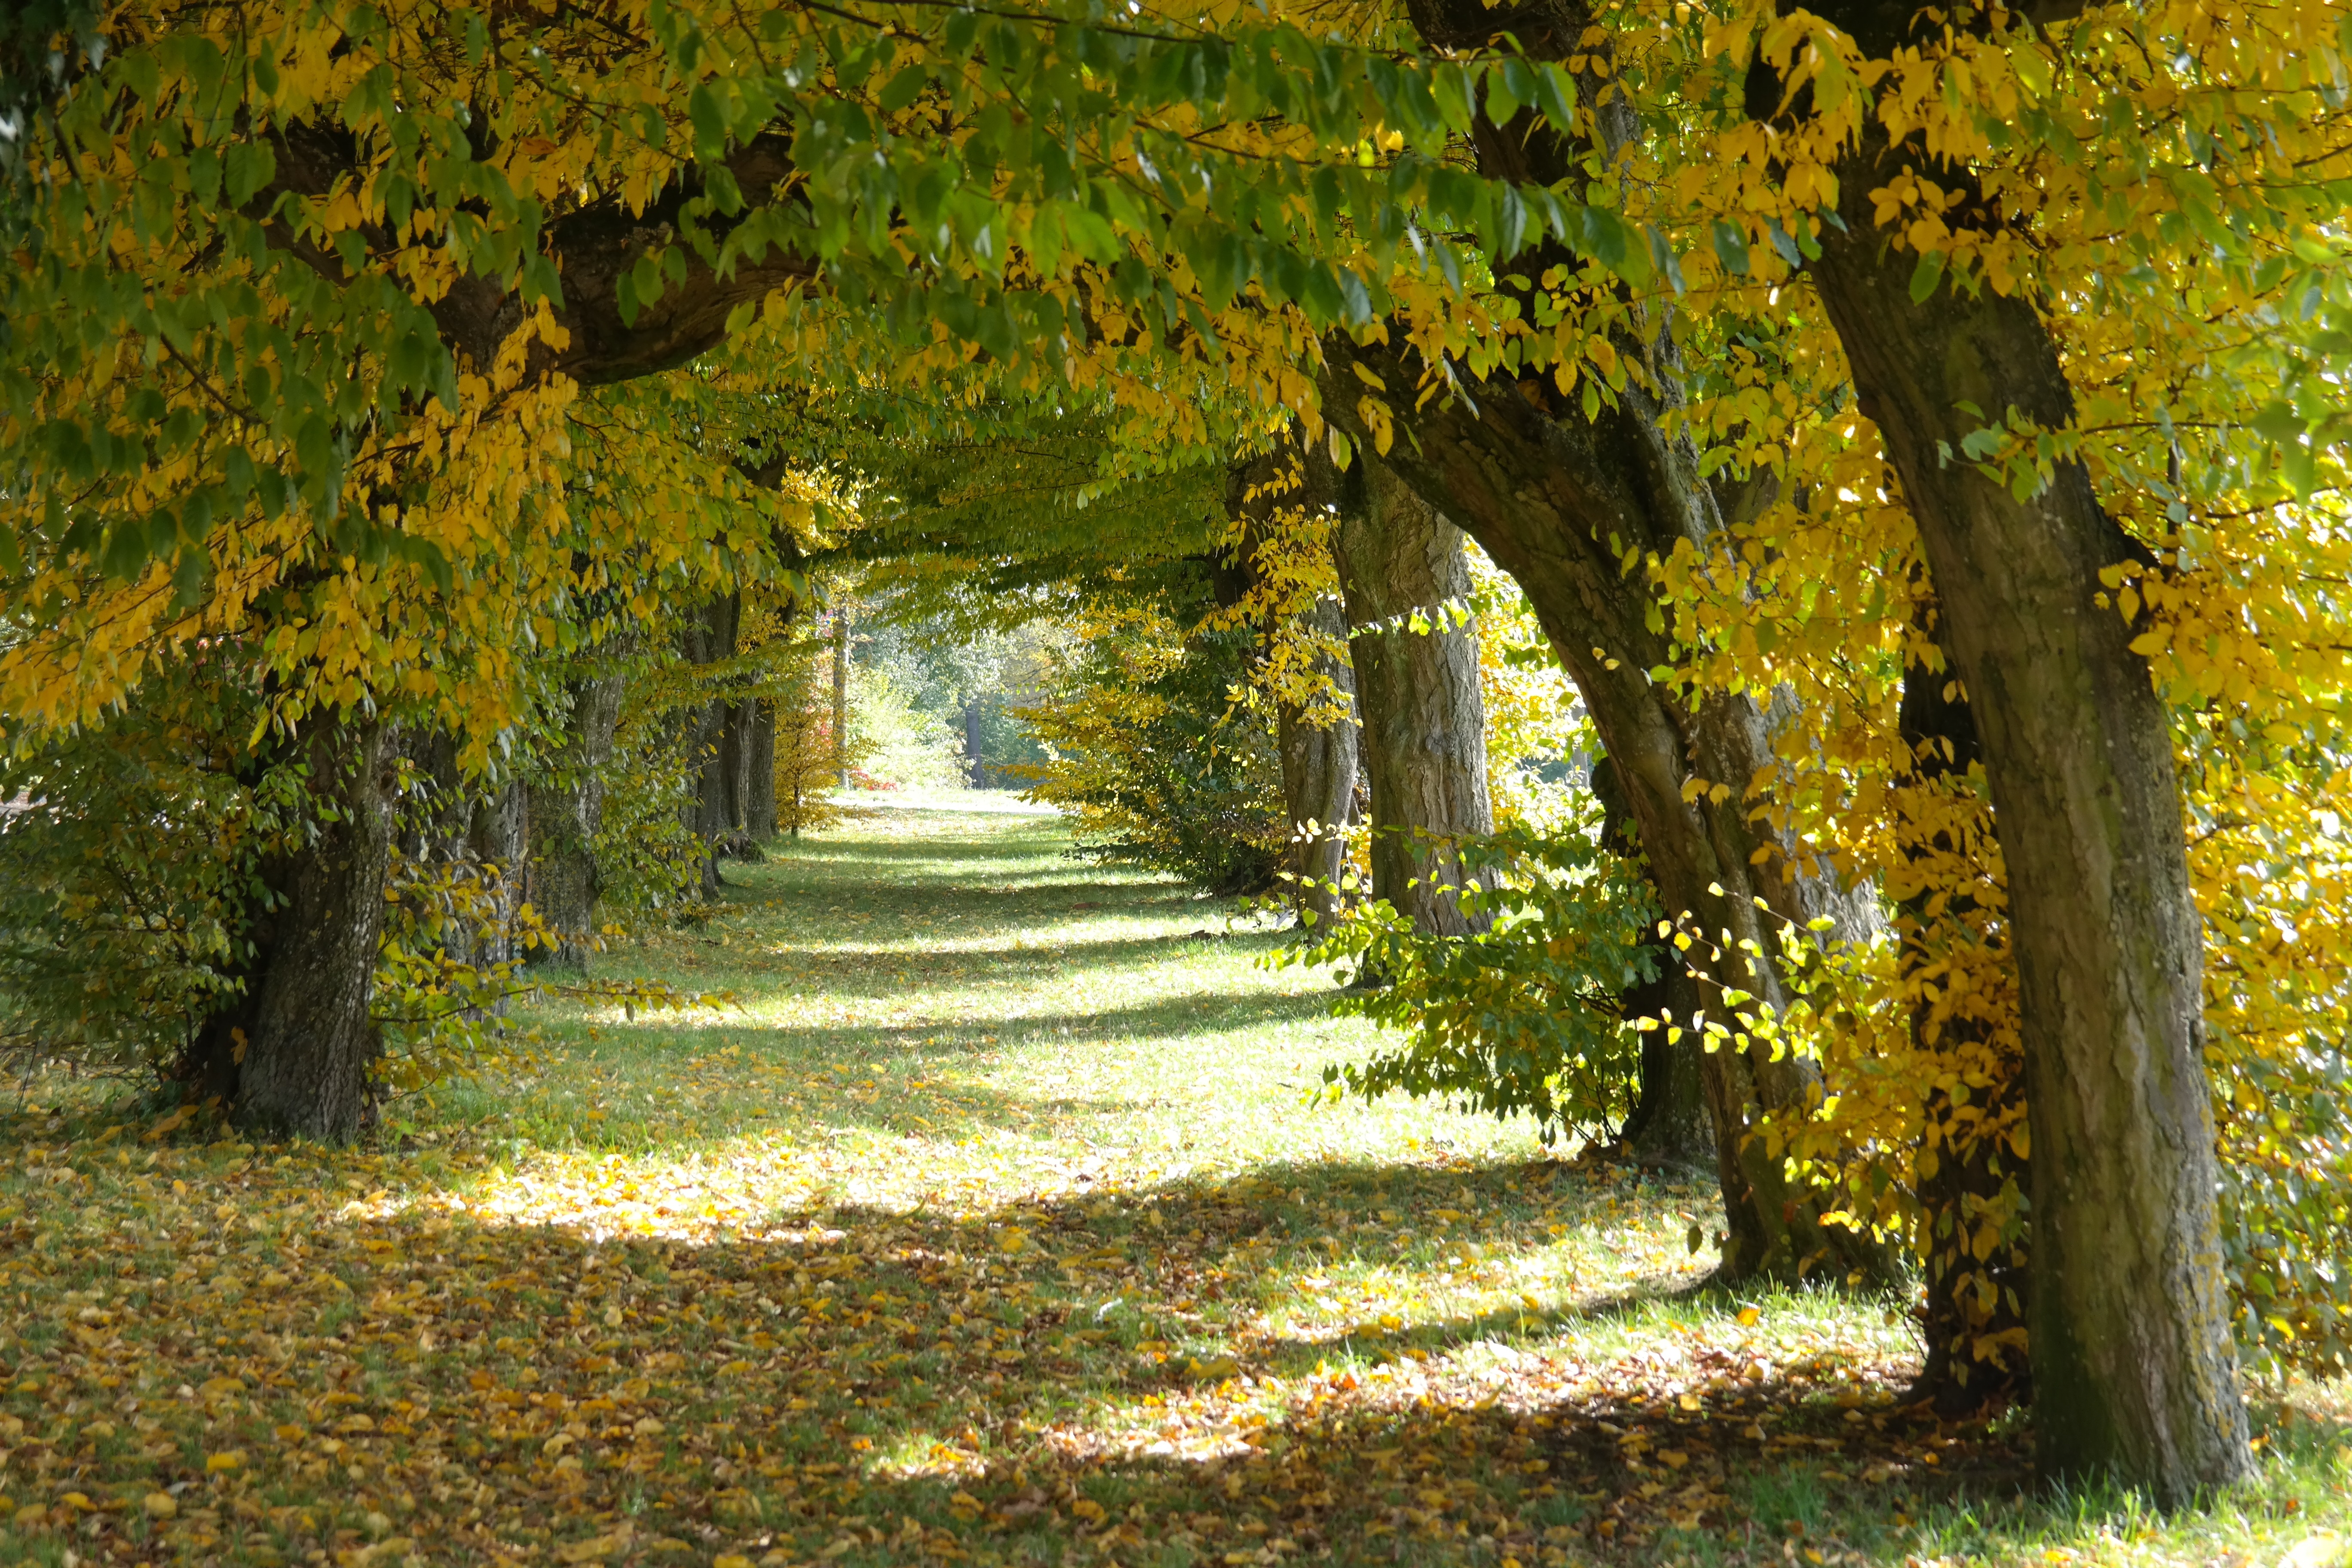
tree, forest, plant, meadow, sunlight, leaf, flower, autumn, yellow, season, trees, coloring, avenue, shrub, passage, deciduous, grove, woodland, betulaceae, fall color, maidenhair tree, hornbeam, carpinus betulus, woody plant, white beech, horn tree, birch family, laupheim, castle avenue